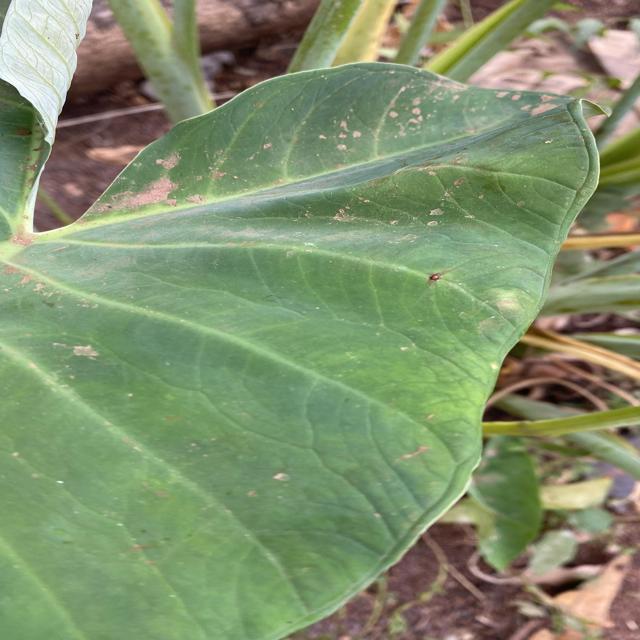
Label: Early_Blight